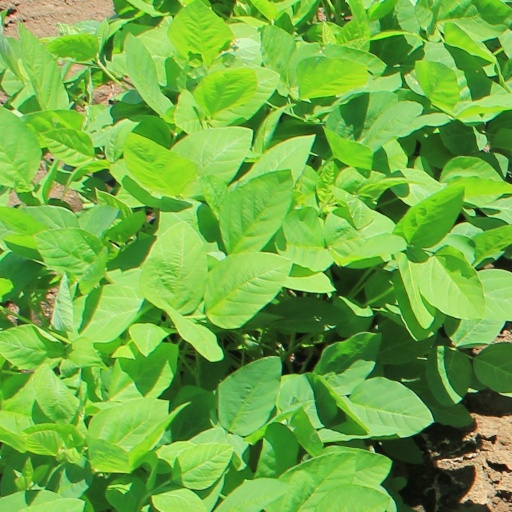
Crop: soybean